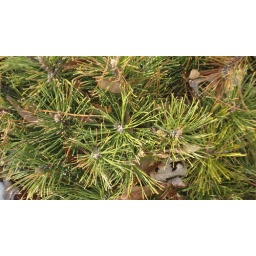
This photo was taken outside near my house of a pine plant.